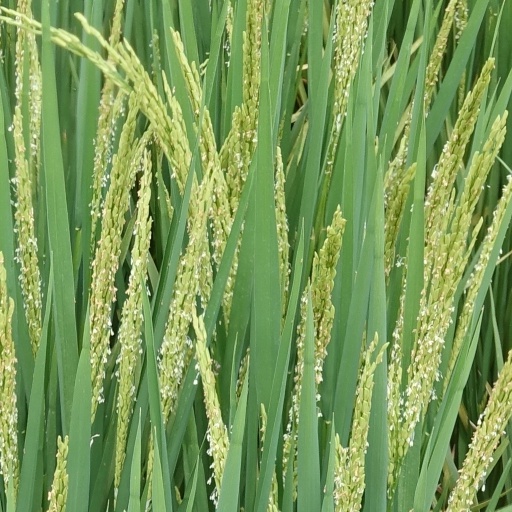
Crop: rice